German submarine U-73 (1940)

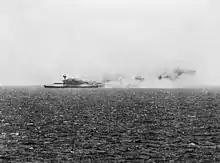
HMS "Eagle" sinking, 11 August 1942

"U-73" was one of the few U-boats to be fitted with a FuMO 61 "Hohentwiel" U-Radar system. It was installed on the starboard side of the conning tower.